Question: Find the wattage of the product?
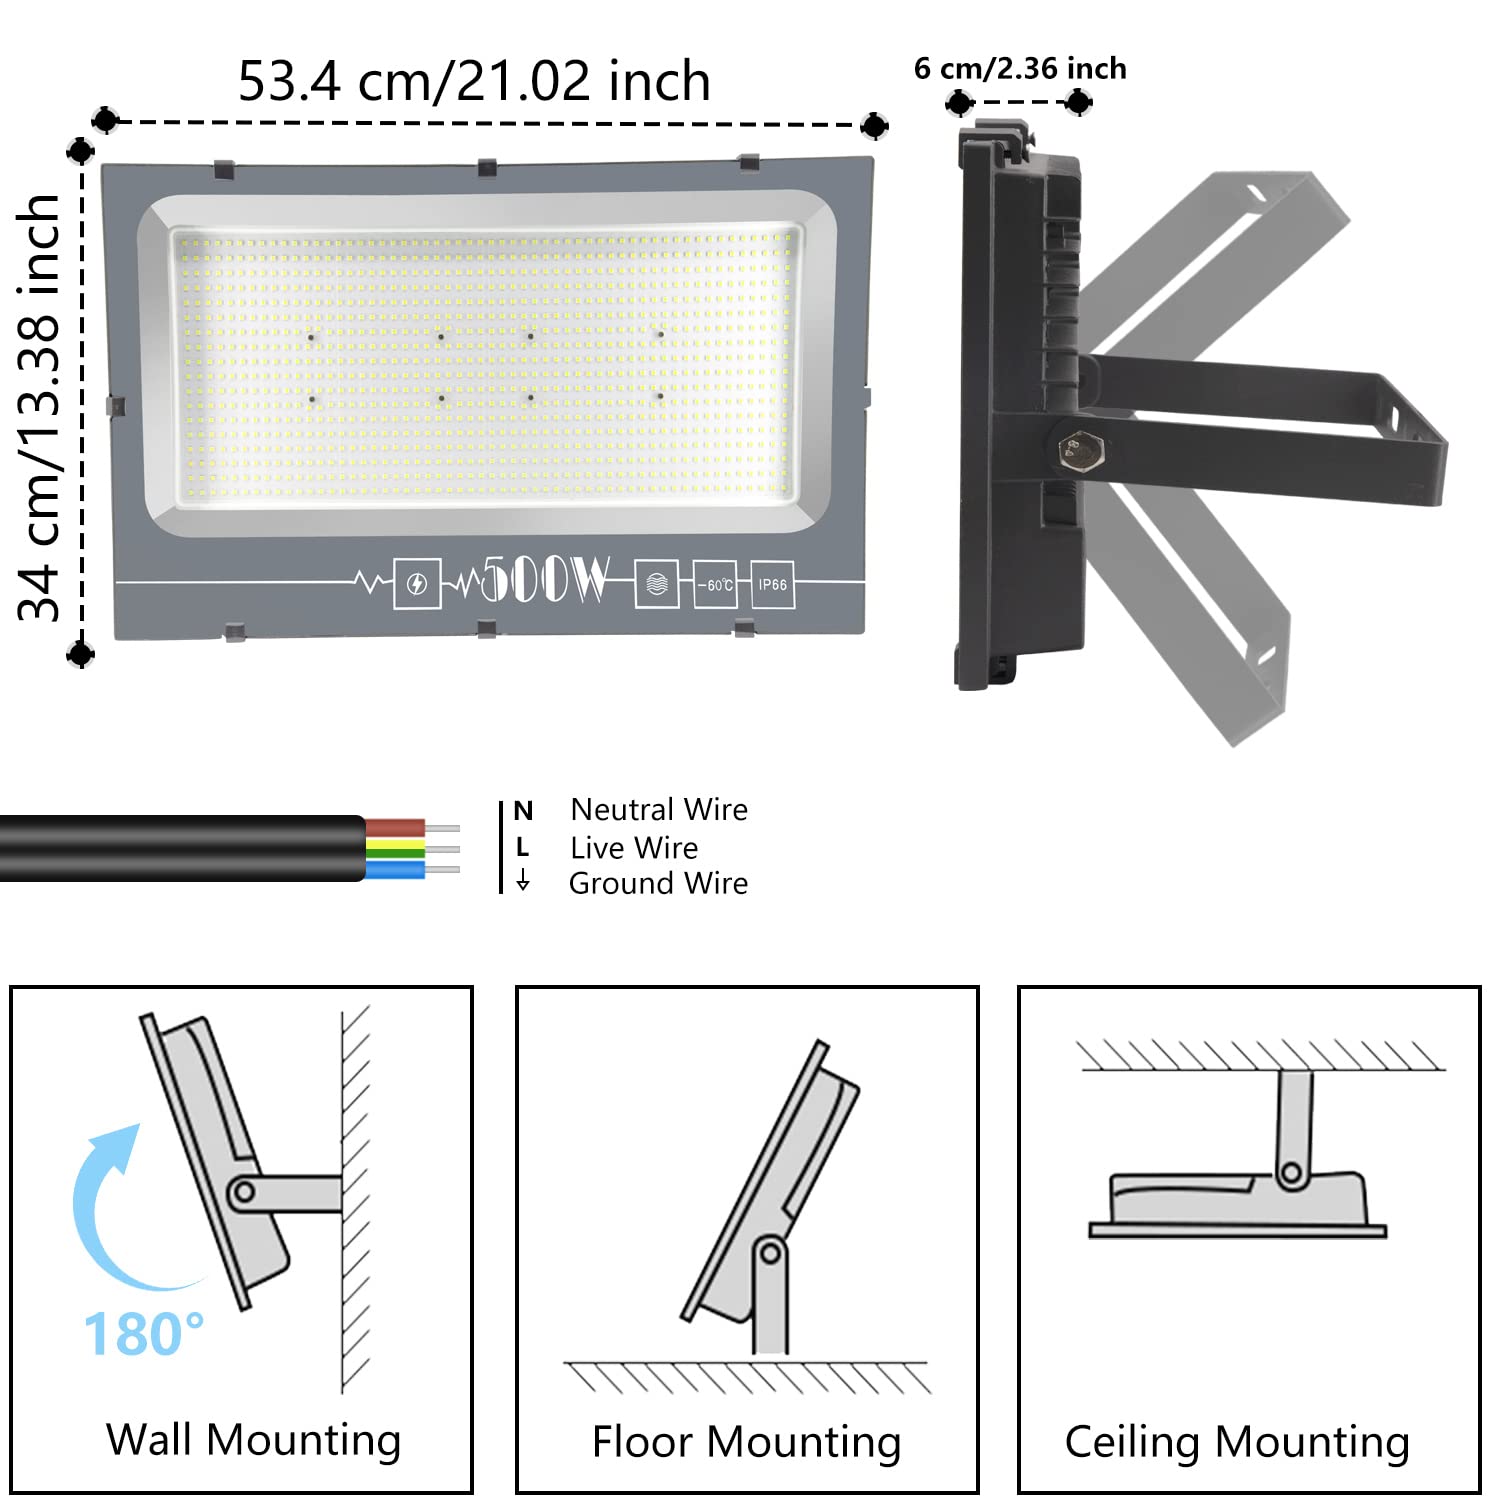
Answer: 500.0 watt